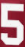
Number: 5